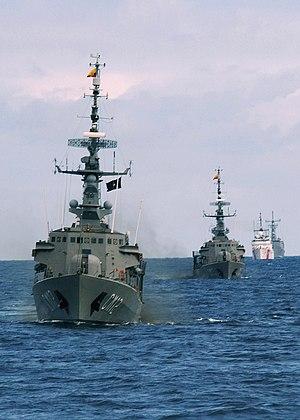
La Marine équatorienne est une composante des Forces armées équatoriennes.